Zenshōji Station

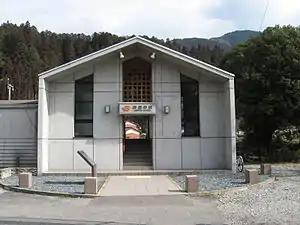
Zenshōji Station in February 2007

is a railway station on the Takayama Main Line in the city of Gero, Gifu Prefecture, Japan, operated by Central Japan Railway Company (JR Central).